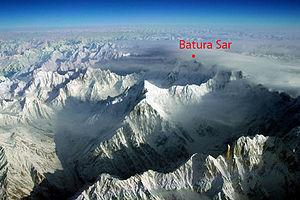
Le Batura Sar, sommet pakistanais, est le plus haut sommet du massif du Batura Muztagh. Il est le vingt-cinquième sommet de la Terre par son altitude. Il est aussi dénommé Batura I, Batura Muztagh I, Batura Mustagh I et Batoura Moustagh I.